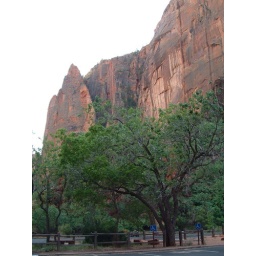
zion rocks because you can inhabit the canyon... huge walls towering all around you